Bishop Andrewes cap

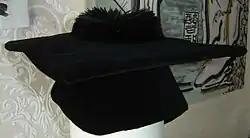

The Bishop Andrewes cap is a modern reinvention of the ancient style of academic cap as part of academic dress, before it developed into the modern mortarboard as it is known today. The cap is named after the 17th-century Bishop Lancelot Andrewes who may or may not have worn this style of cap at all.